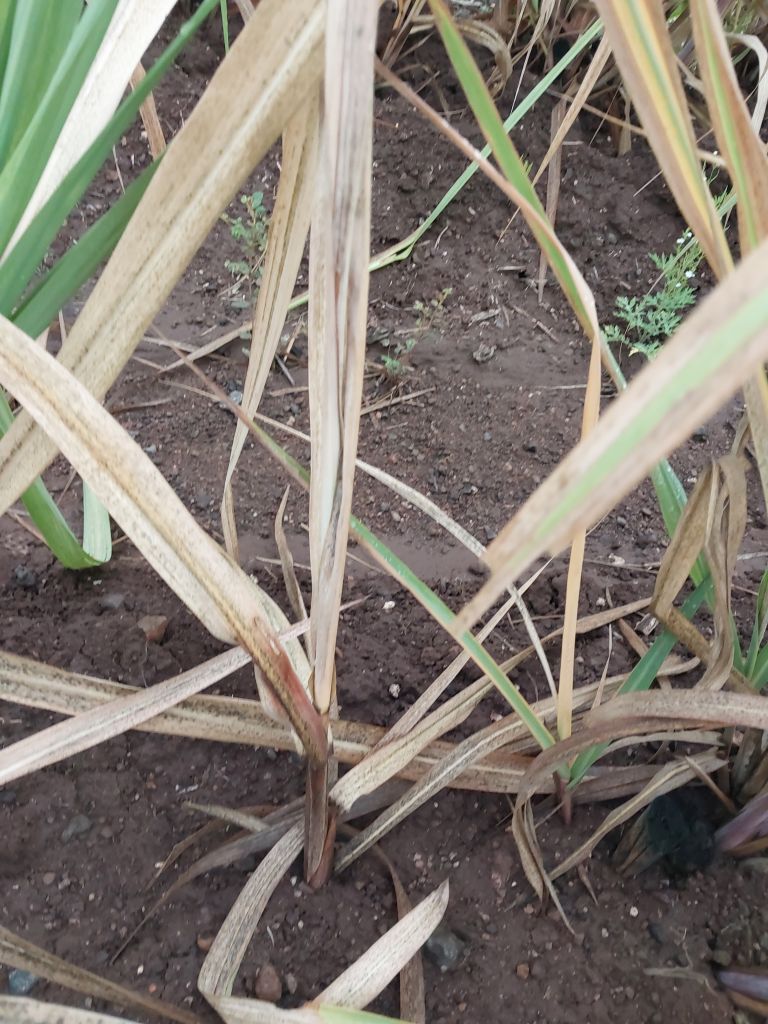
Label: Sett Rot